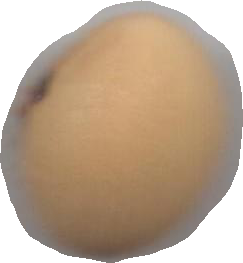
Variety: Grobogan